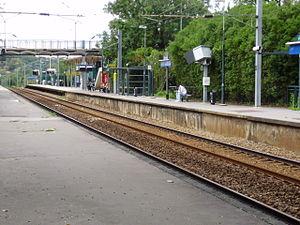
Gare de La Celle-Saint-Cloud, Yvelines, France (vue en direction de Saint-Nom-la-Bretèche depuis l'autre extrémité du quai)
La gare de La Celle-Saint-Cloud est une gare ferroviaire française de la ligne de Saint-Cloud à Saint-Nom-la-Bretèche - Forêt-de-Marly, située à l'est du centre-ville de La Celle-Saint-Cloud dans le département des Yvelines en région Île-de-France.